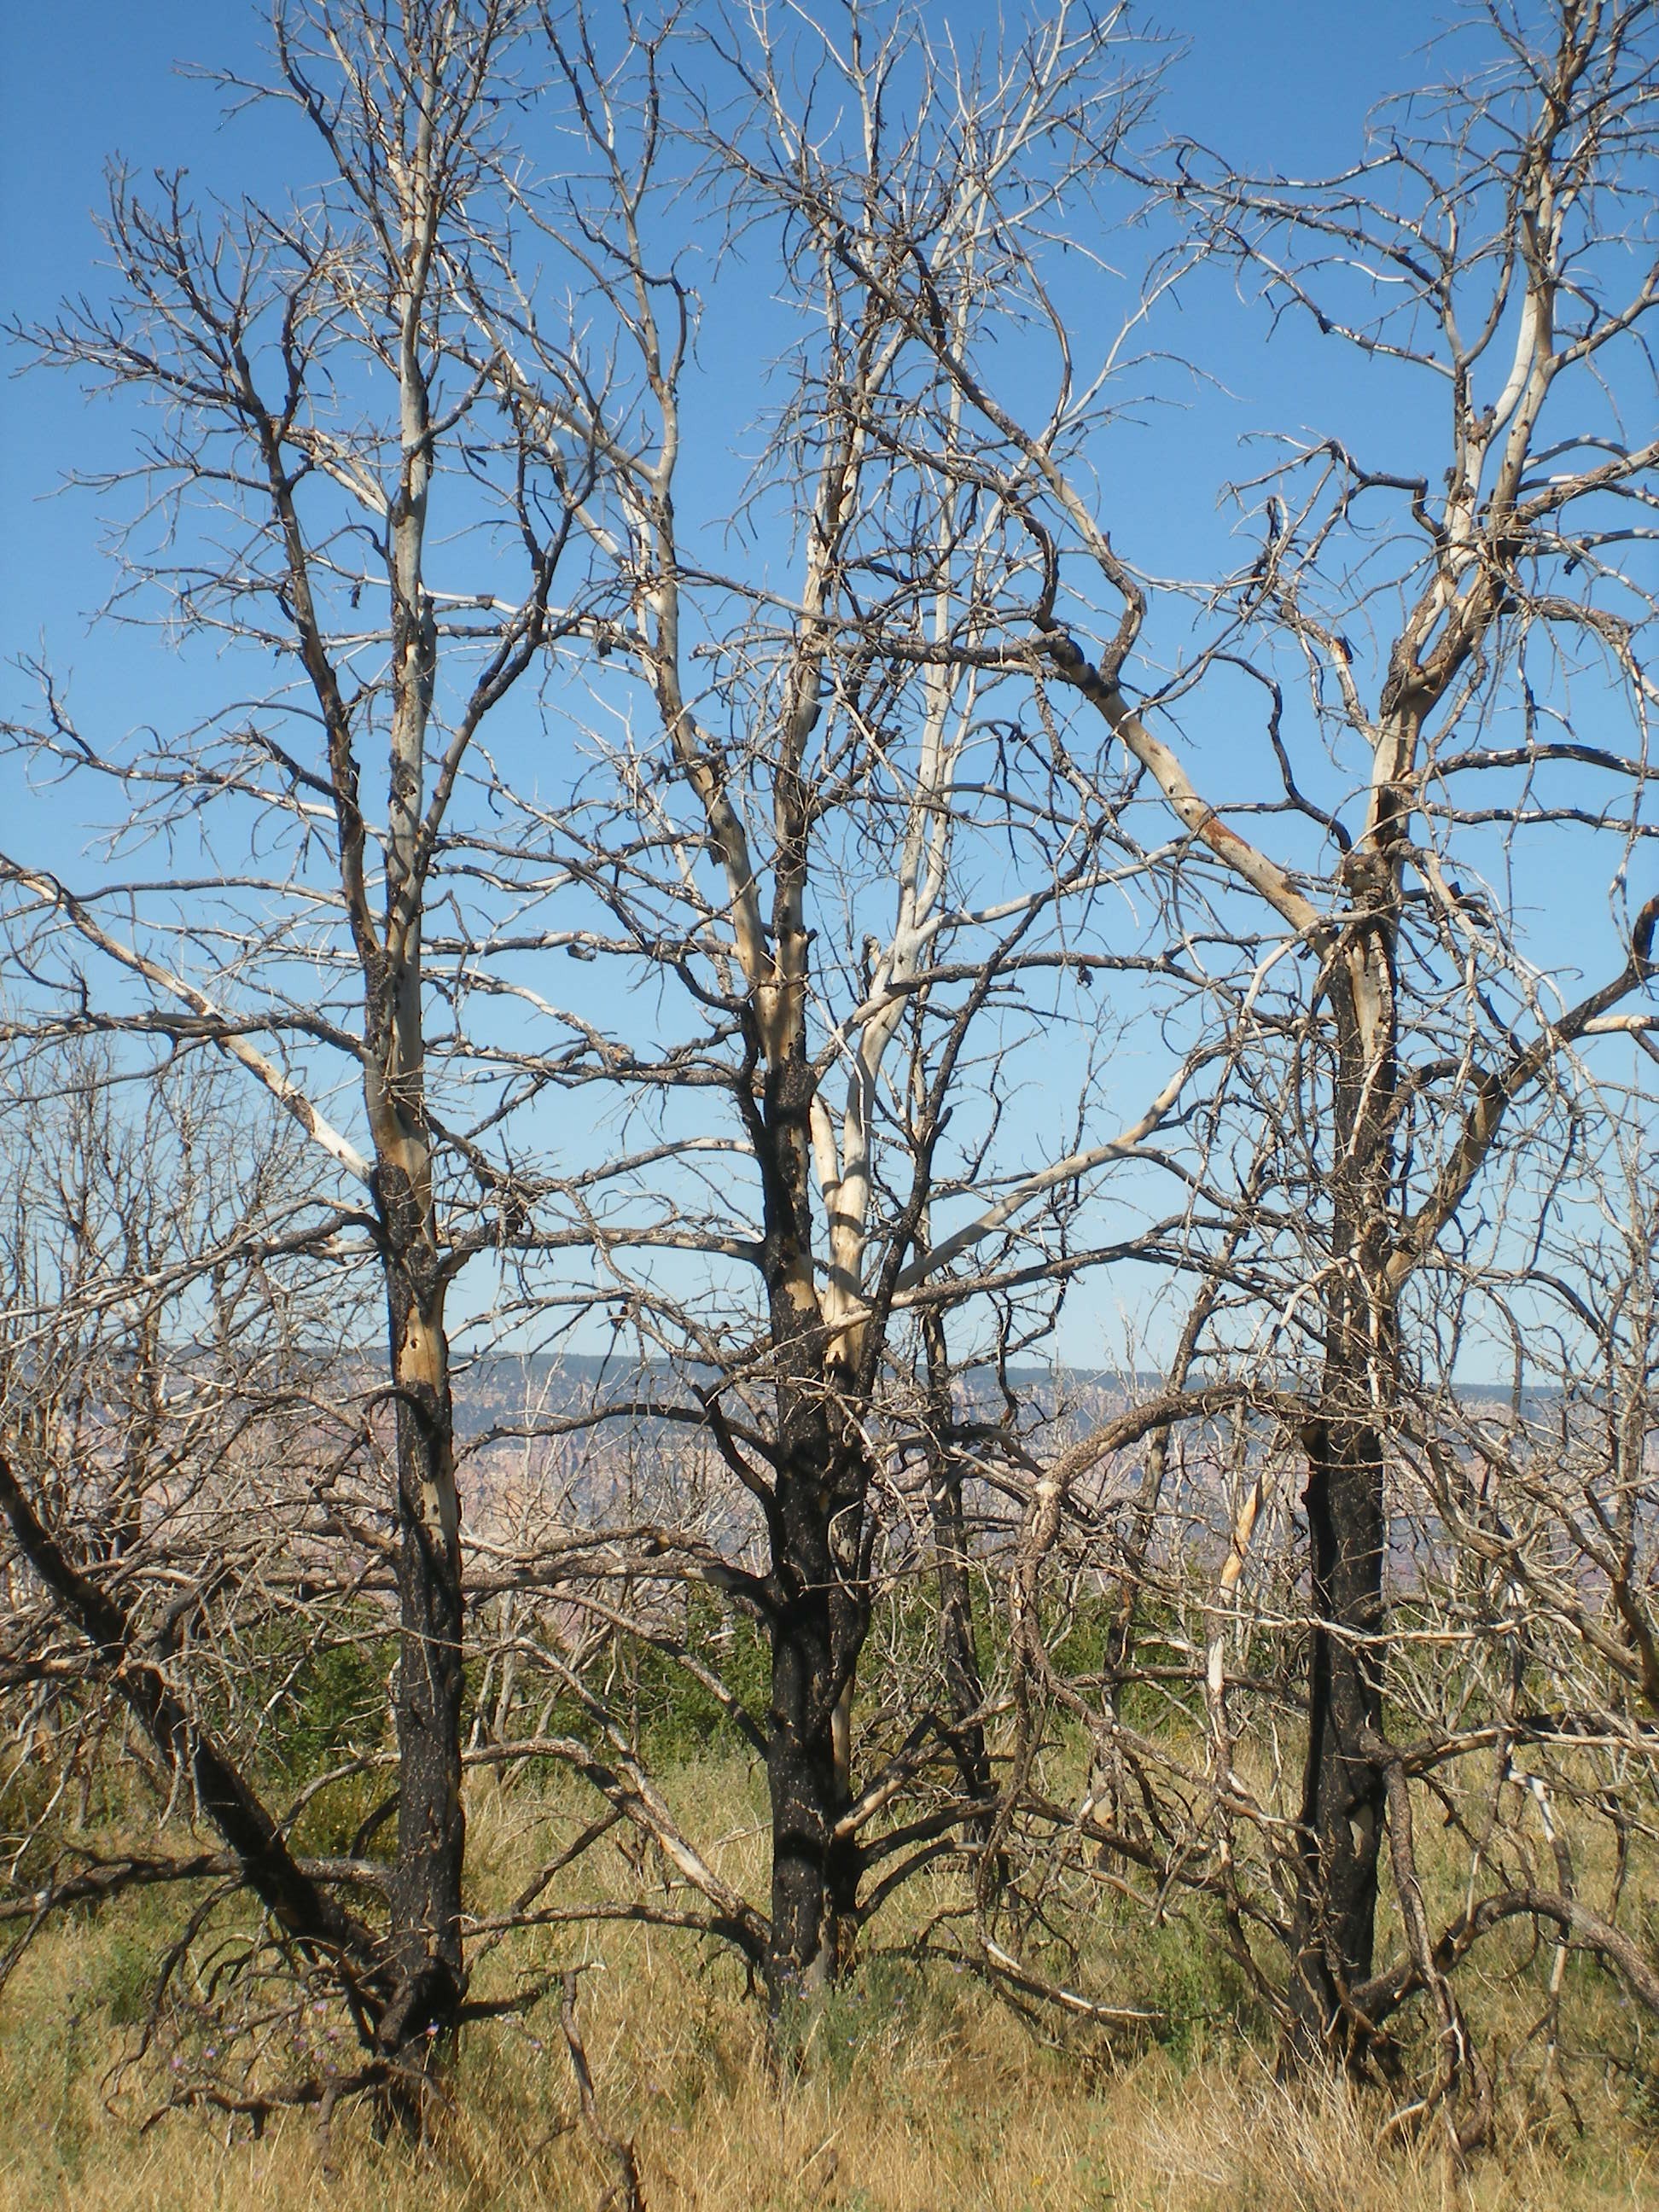
tree, nature, branch, blossom, plant, flower, trunk, old, dead, flora, trees, three, shrub, ecosystem, flowering plant, woody plant, land plant